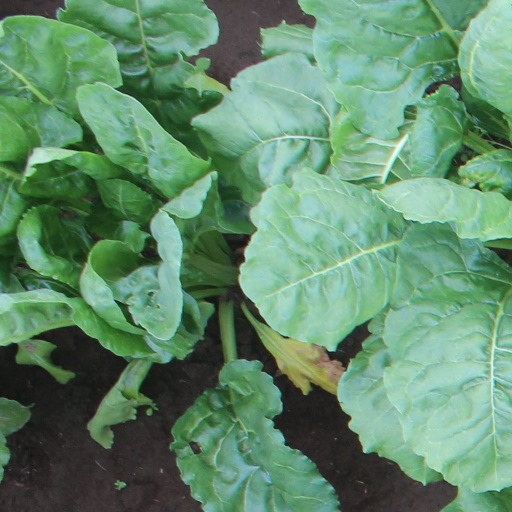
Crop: sugar beet